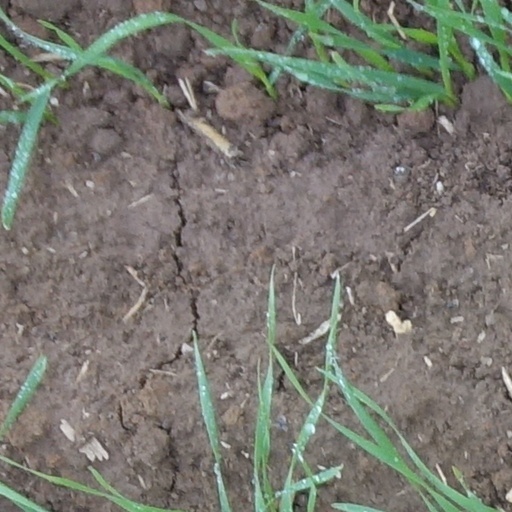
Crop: wheat